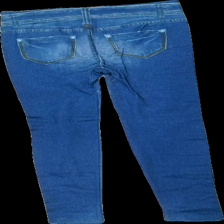
View: back
Type: Tights
Category: Children
Brand: Not in the list
Brand text on label: Jeaneez
Colors: Blue
Material: 95% polyester, 5% elastane
Cut: Regular, Tight
Size: L
Season: All
Stains: Major
Smell: Major
Damage: Stain
Damage location: middle right
Price range: <50
Recommended usage: Export
Comment: Major detergent smell